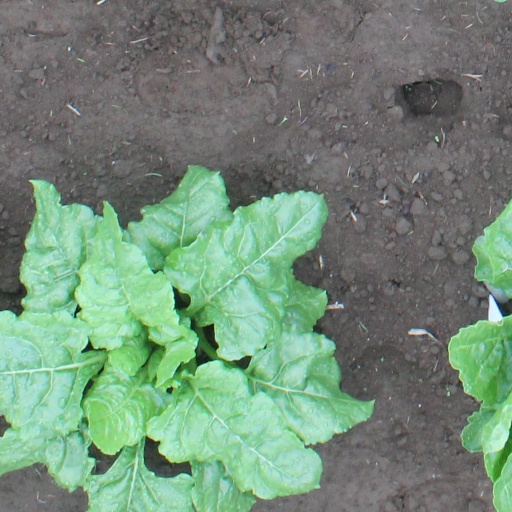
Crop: sugar beet